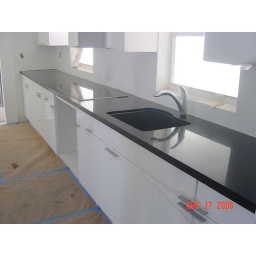
Kitchen counter top, black absolute granite, under mount sink.